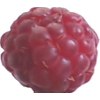
Label: raspberry